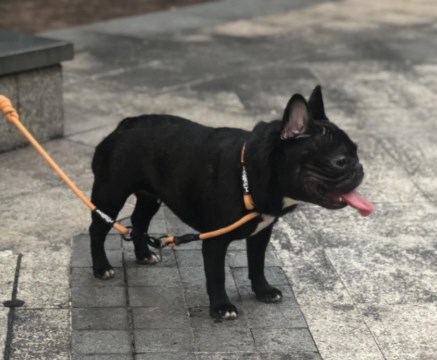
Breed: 1121-n000002-French_bulldog